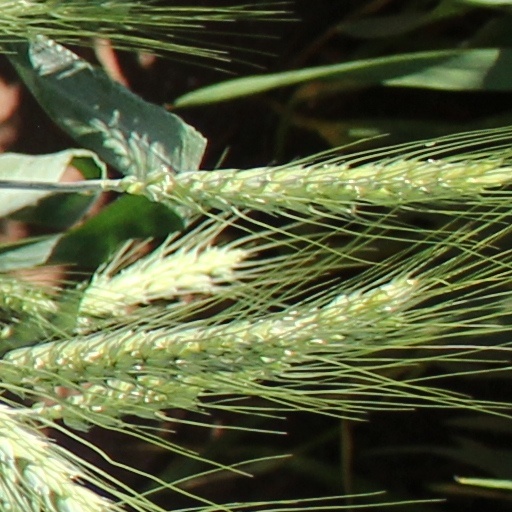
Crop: wheat